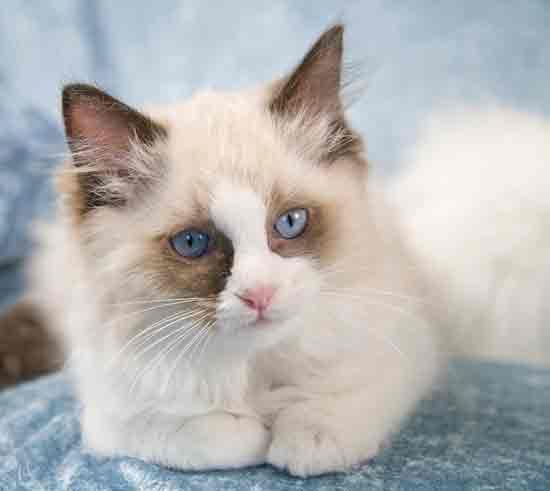
Ragdoll